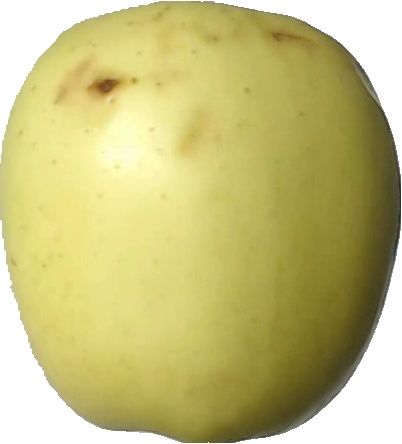
Label: apple_golden_2